Big Brother 5 (American season)

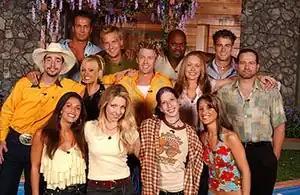
Top: Scott, Will, Marvin and DrewMiddle: Michael, Holly, Jase, Adria and MikeBottom: Lori, Karen, Nakomis and DianeNot Pictured: Natalie

Holly King appeared on "Big Brother 6" to host a Power of Veto competition. Diane Henry, Jennifer "Nakomis" Dedmon, and Jase Wirey all returned to compete on "Big Brother: All-Stars" in 2006. Michael "Cowboy" Ellis was a candidate to return for "Big Brother: All Stars", but ultimately was not chosen. Marvin Latimer and Scott Long returned to "Big Brother: All Stars" to participate in various competitions as well. Jase later made an appearance on "Big Brother 10" to participate in a food competition. Michael was also a candidate to return for "Big Brother 11" in 2009, but ultimately did not enter the game. Jase Wirey was one of four international Big Brother alumni up for a public vote to compete in the fourth season of "Big Brother Canada", but was not selected.